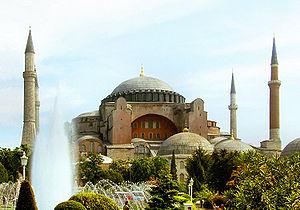
Bons Baisers de Russie est un film britannique réalisé par Terence Young, sorti en 1963. C'est le 2ᵉ long métrage autour du personnage James Bond créé par Ian Fleming.